Richard Verschoor

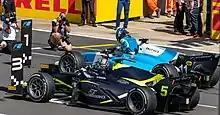
Verschoor after winning a race in the 2021 Silverstone Formula 2 round (car behind)

Verschoor took part in Formula 2 pre-season testing with MP Motorsport. He was soon to continue his relationship with them for the 2021 Formula 2 Championship, partnering F3 graduate Lirim Zendeli. However he was only on a deal for the Bahrain round. He qualified an impressive sixth, before being promoted to fifth when Jüri Vips was disqualified. His debut in sprint race 1 was not to be, as on the second lap he was tipped into a spin by Dan Ticktum, sending Verschoor out of the race. He made a brilliant recovery in sprint race 2, making up eight positions in the last six laps to finish fifth. Starting on the hard tyres for the feature race, Verschoor made up a place at the start, but eventually fell to tenth. He pitted under the safety car for softs, and sat in third place. He then passed Marcus Armstrong and then a lap later, on Oscar Piastri to take the lead of the race on lap 20. Verschoor's lead lasted eight laps before he was overtaken by Guanyu Zhou. He began struggling with his tyres and lost positions to Ticktum and Liam Lawson, and eventually finished fourth. Verschoor was retained for the Monaco round. He qualified 15th overall, and finished the first sprint race in 13th, thanks to two retirements. For the second sprint, he moved up to seventh. In the feature race, he took a solitary point with tenth.